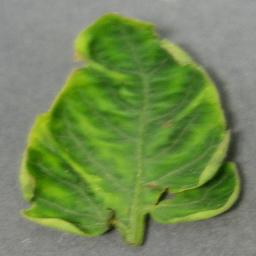
Label: Tomato___Tomato_Yellow_Leaf_Curl_Virus